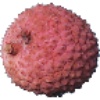
Label: Lychee 1